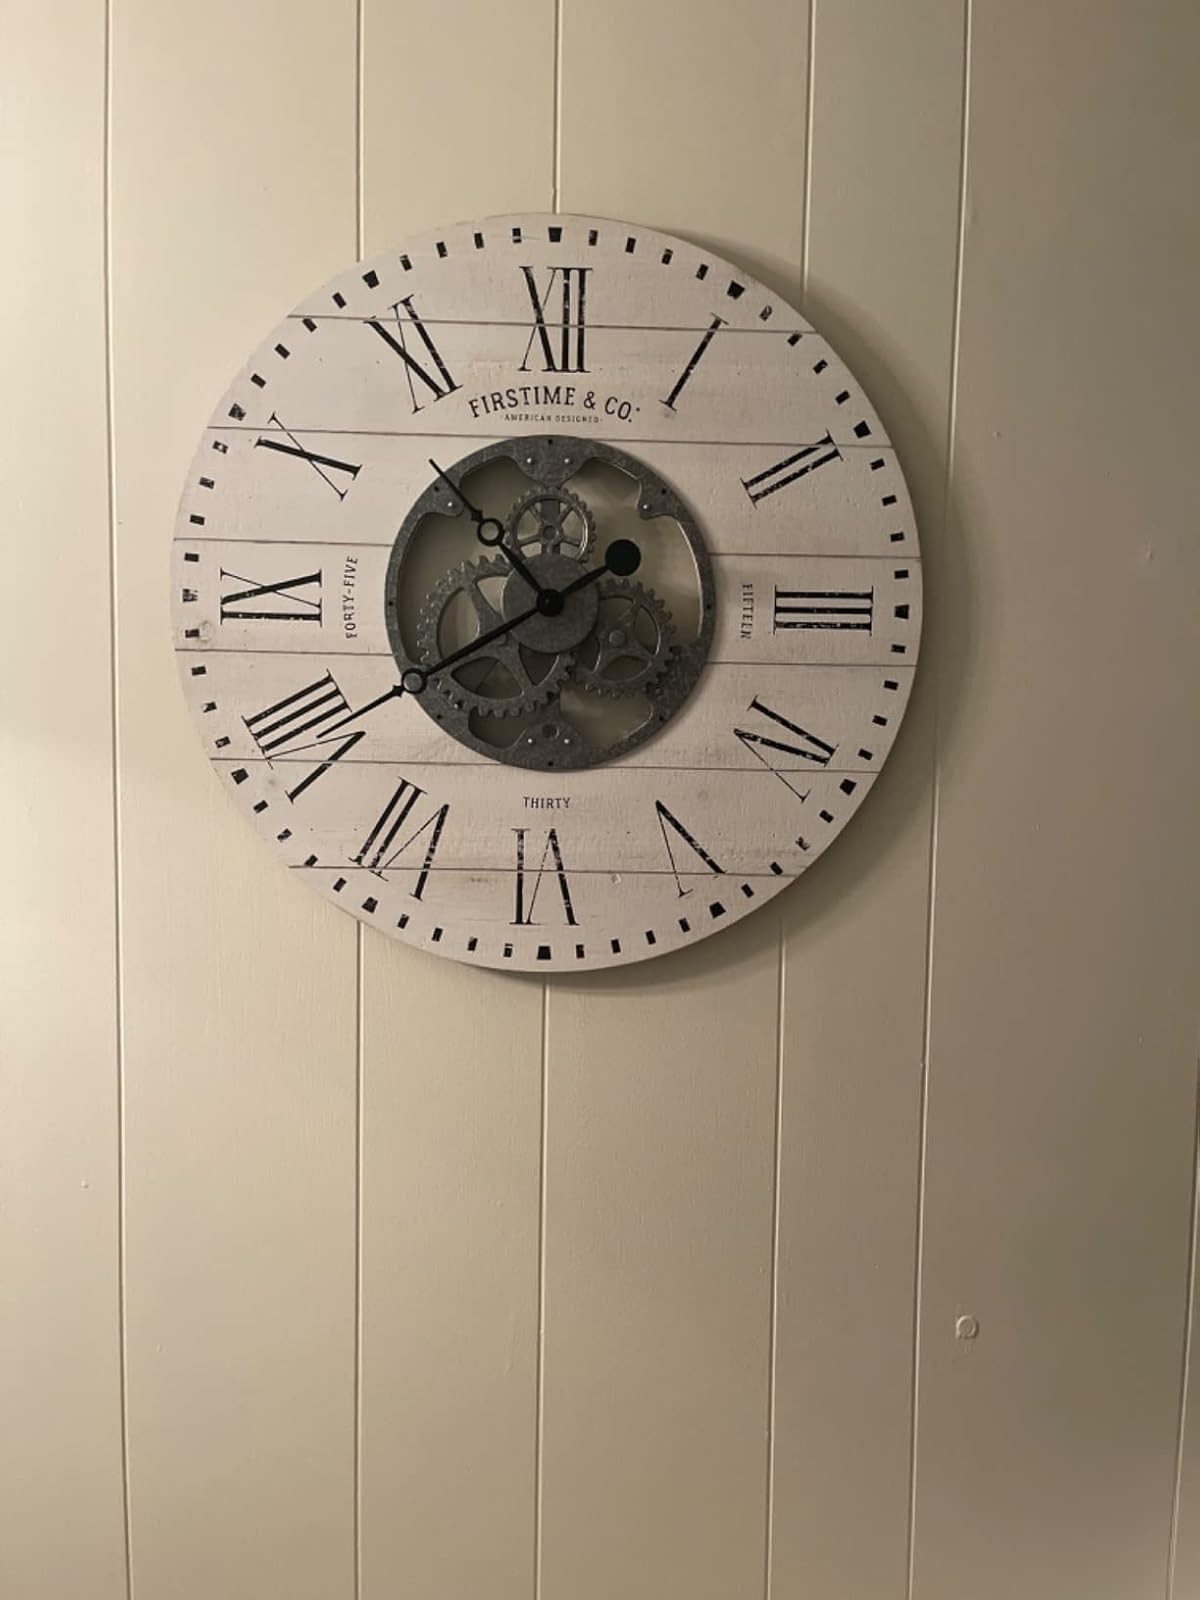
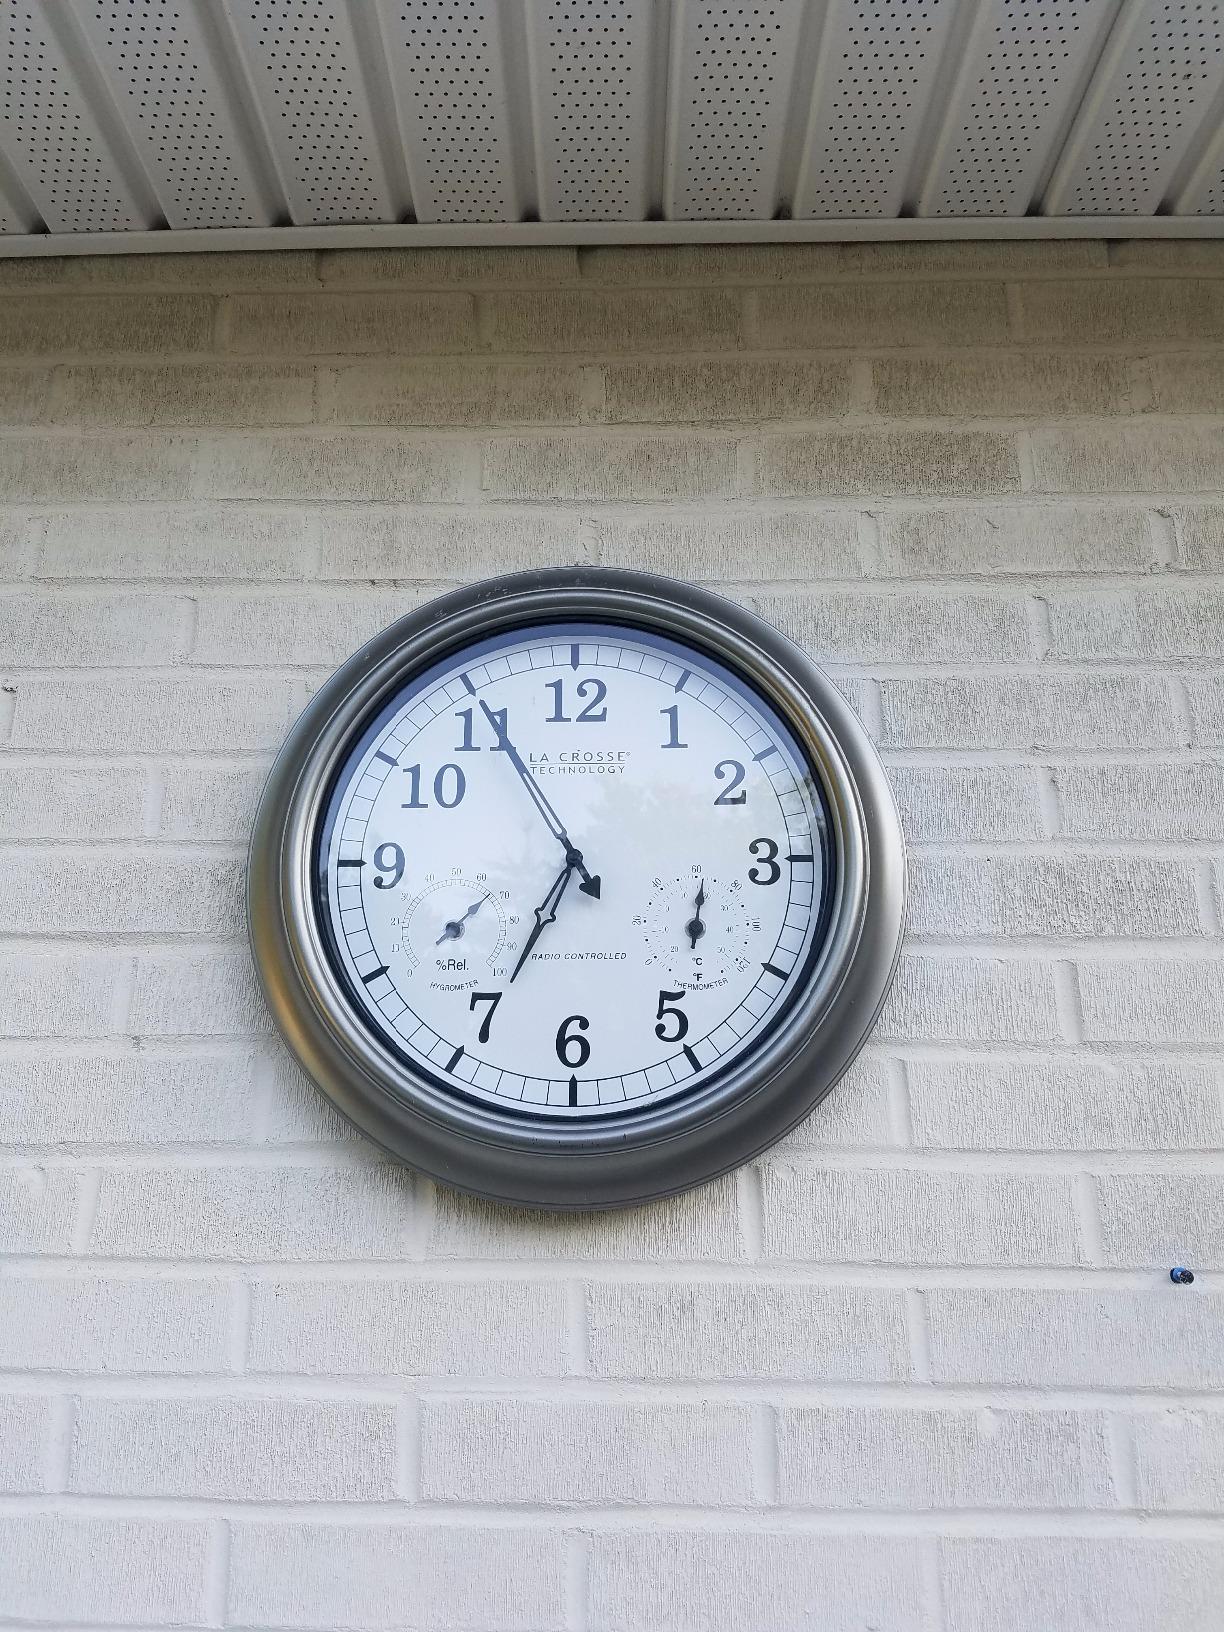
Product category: clock
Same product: no